Jewellery

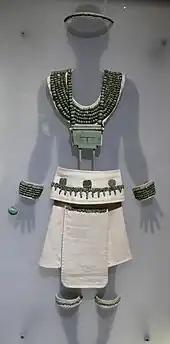
Jadeite funerary jewellery from Tomb 1 of Structure VII of Calakmul, thought to belong to Yuknoom Tookʼ Kʼawiil. Late Classic (660 to 750 AD).

Post-Roman Europe continued to develop jewellery making skills. The Celts and Merovingians in particular are noted for their jewellery, which in terms of quality matched or exceeded that of the Byzantine Empire. Clothing fasteners, amulets, and, to a lesser extent, signet rings, are the most common artefacts known to us. A particularly striking Celtic example is the Tara Brooch. The Torc was common throughout Europe as a symbol of status and power. By the 8th century, jewelled weaponry was common for men, while other jewellery (with the exception of signet rings) seemed to become the domain of women. Grave goods found in a 6th–7th century burial near Chalon-sur-Saône are illustrative. A young girl was buried with: 2 silver fibulae, a necklace (with coins), bracelet, gold earrings, a pair of hair-pins, comb, and buckle. The Celts specialised in continuous patterns and designs, while Merovingian designs are best known for stylised animal figures. They were not the only groups known for high quality work. Note the Visigoth work shown here, and the numerous decorative objects found at the Anglo-Saxon Ship burial at Sutton Hoo Suffolk, England are a particularly well-known example. On the continent, cloisonné and garnet were perhaps the quintessential method and gemstone of the period. In the 15th century, characteristic English types, such as golden signets and niello rings, became prominent. These pieces were often adorned with tiny figures of saints and intricate floral patterns, rivaling continental designs in craftsmanship.